White Rose (disinformation group)

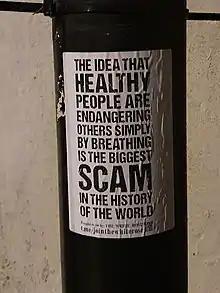
A White Rose sticker that disputes the existence of asymptomatic carriers, on a lamppost in Cornwall, UK, in February 2021

The White Rose is a group that runs a stickering campaign to distribute disinformation and conspiracy theories about the COVID-19 pandemic. Its name is an appropriation of that of the anti-Nazi White Rose group, to which it is unrelated. Stickers distributed by the group include anti-vaccine and anti-mask messages, denials that the COVID-19 pandemic exists, and conspiracy theories about a New World Order. Their tactics have been compared to those of the anti-immigration Hundred-Handers group.